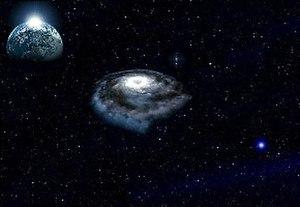
Simulation d'un trou de ver permanent.
Un trou de ver est, en astrophysique, un objet hypothétique qui relierait deux feuillets distincts ou deux régions distinctes de l'espace-temps et se manifesterait, d'un côté, comme un trou noir et, de l'autre côté, comme un trou blanc.
L’échelle de Kardachev, proposée en 1964 par l'astronome soviétique Nikolaï Kardachev, est une méthode théorique de classement des civilisations en fonction de leur niveau technologique et de leur consommation énergétique. Cette échelle a été largement adoptée par les chercheurs du projet SETI et les futurologues, bien que l'existence de civilisations extraterrestres reste encore hypothétique.